Abercraf

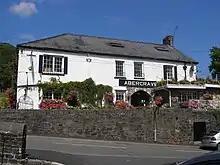
Abercrave Inn

Abercraf (also ; or Abercrave) is a village in Powys, Wales, in the community of Ystradgynlais and within the historic boundaries of the county of Brecknockshire.